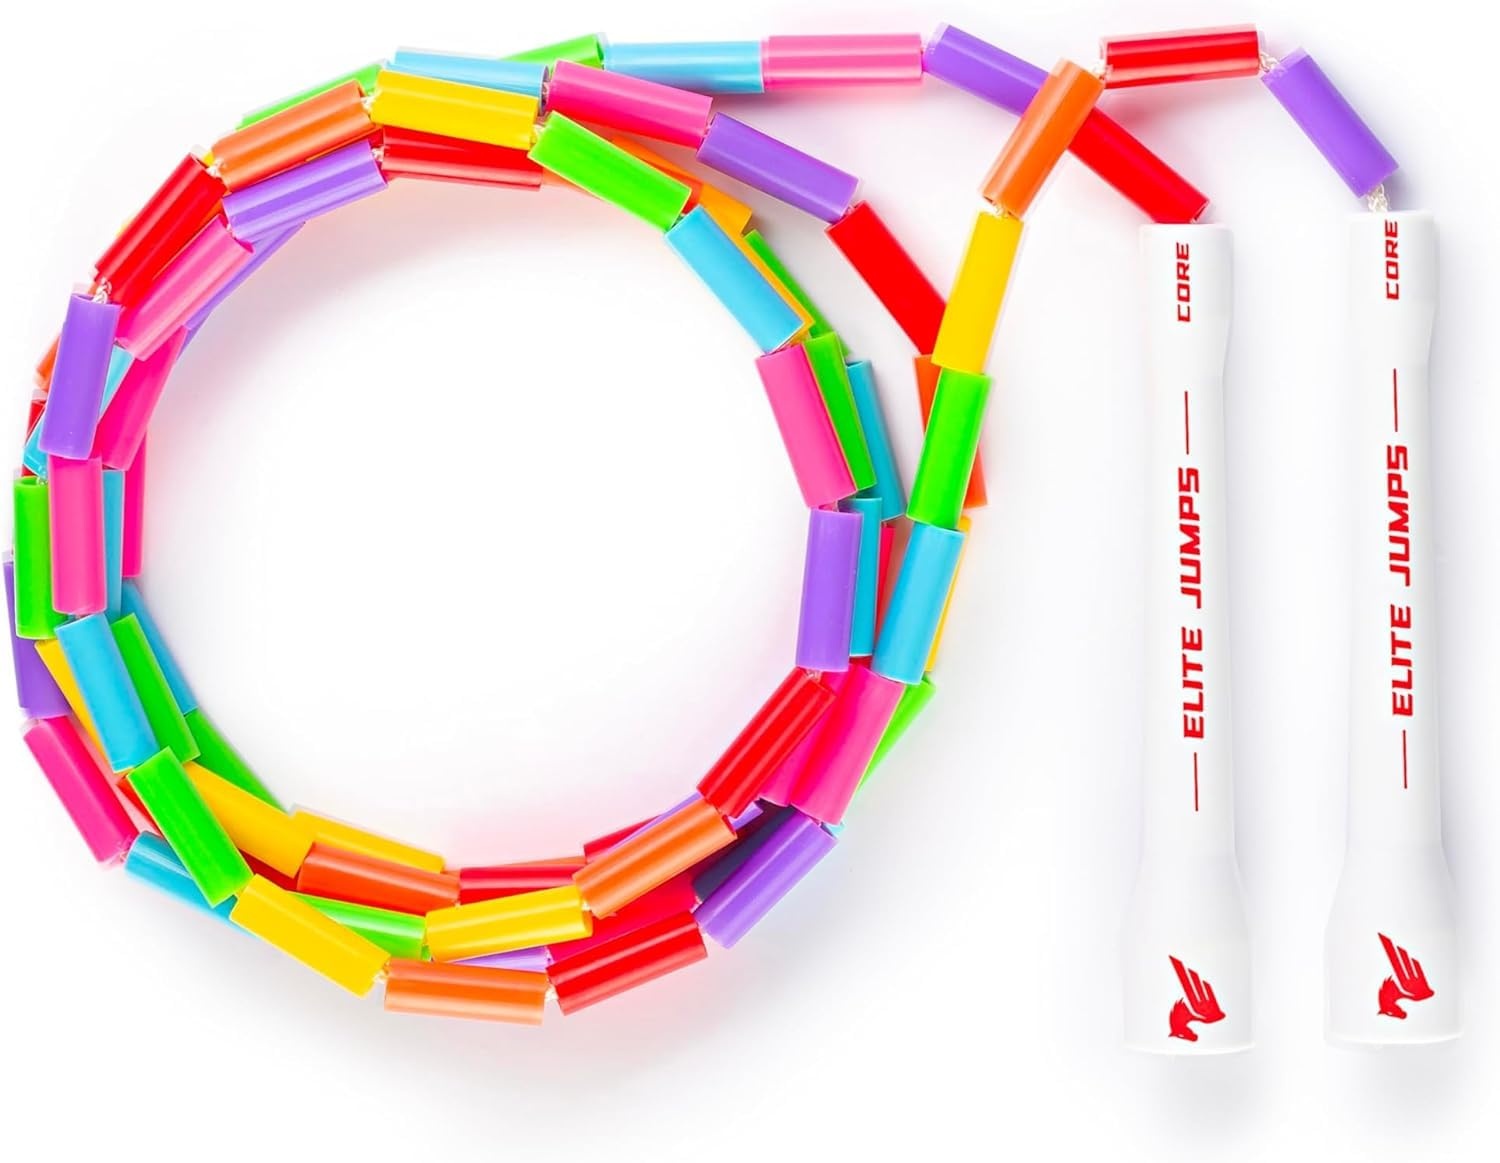
Beaded Kids Exercise Jump Rope - Segmented Skipping Rope for Kids - Durable Shatterproof Outdoor Beads - Light Weight and Tangle Free Exercise Training - Easily Adjustable Kids Jump Rope for Fitness
Durability: Imagine the peace of mind you will have knowing that your kids segmented jump rope is built to last. Featuring shatterproof 1 inch plastic beads over a solid, long-lasting braided nylon cord we have designed this kids jump rope to be tough. We guarantee this plastic jump rope beaded with a one year money back warranty or replacement. Healthy Habits: Beaded Jump ropes for kids is a fun way for kids to stay active while skipping rope, and jump rope with beads also helps them build habits that promote a healthy lifestyle. Light weight & Tangle Free: Light weight handles are easy to jump with and comfortable in hands. The segmented beads jumping rope for kids help keep this tangle free. Simply Adjust the Size: Untie the jump rope beaded knot inside the handle, slip the desired number of beads off, and retie the knot. If you are unsure of what size to get, we recommend getting a 10 ft rope and resizing down according to your purposes. Unlike PVC ropes, our beaded adjustable jump rope kids stay tangle-free, ensuring durability and fun. Discover the joy with the Beaded Kids Exercise Jump Rope. Perfect childrens jump rope for kindergarten, schools, and playgrounds. › See more product details Brand BuyJumpRopes Target Audience Kid Special Feature Adjustable Length, Be, Tangle Free Recommended Uses For Product Exercise and Fitness Material Plastic
Category: Toys & Games > Toys > Sports Toys > Fitness Toys > Jump Ropes